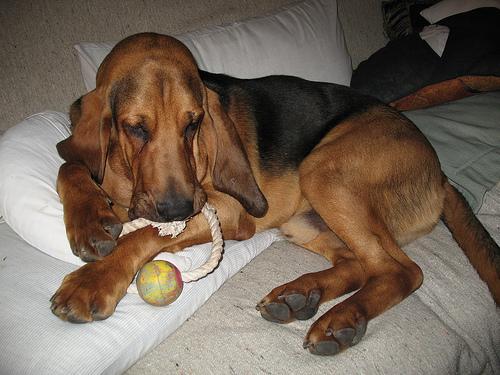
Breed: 207-n000044-bloodhound